Far-right politics in Israel

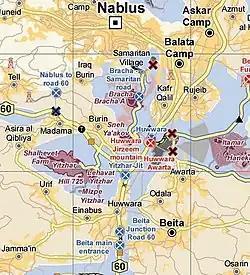
Map of the surrounding area, showing Nablus and Balata Camp nearby, and several Israeli settlements.

The Al-Aqsa mosque compound (which Israelis refer to as the "Temple Mount") is the third holiest site in Islam and a Palestinian national symbol.